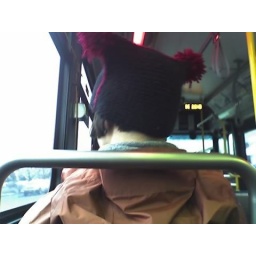
What a great hat she had, though it looked like if it lived in a house with cats it wouldn't last long.